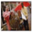
Label: flatfish